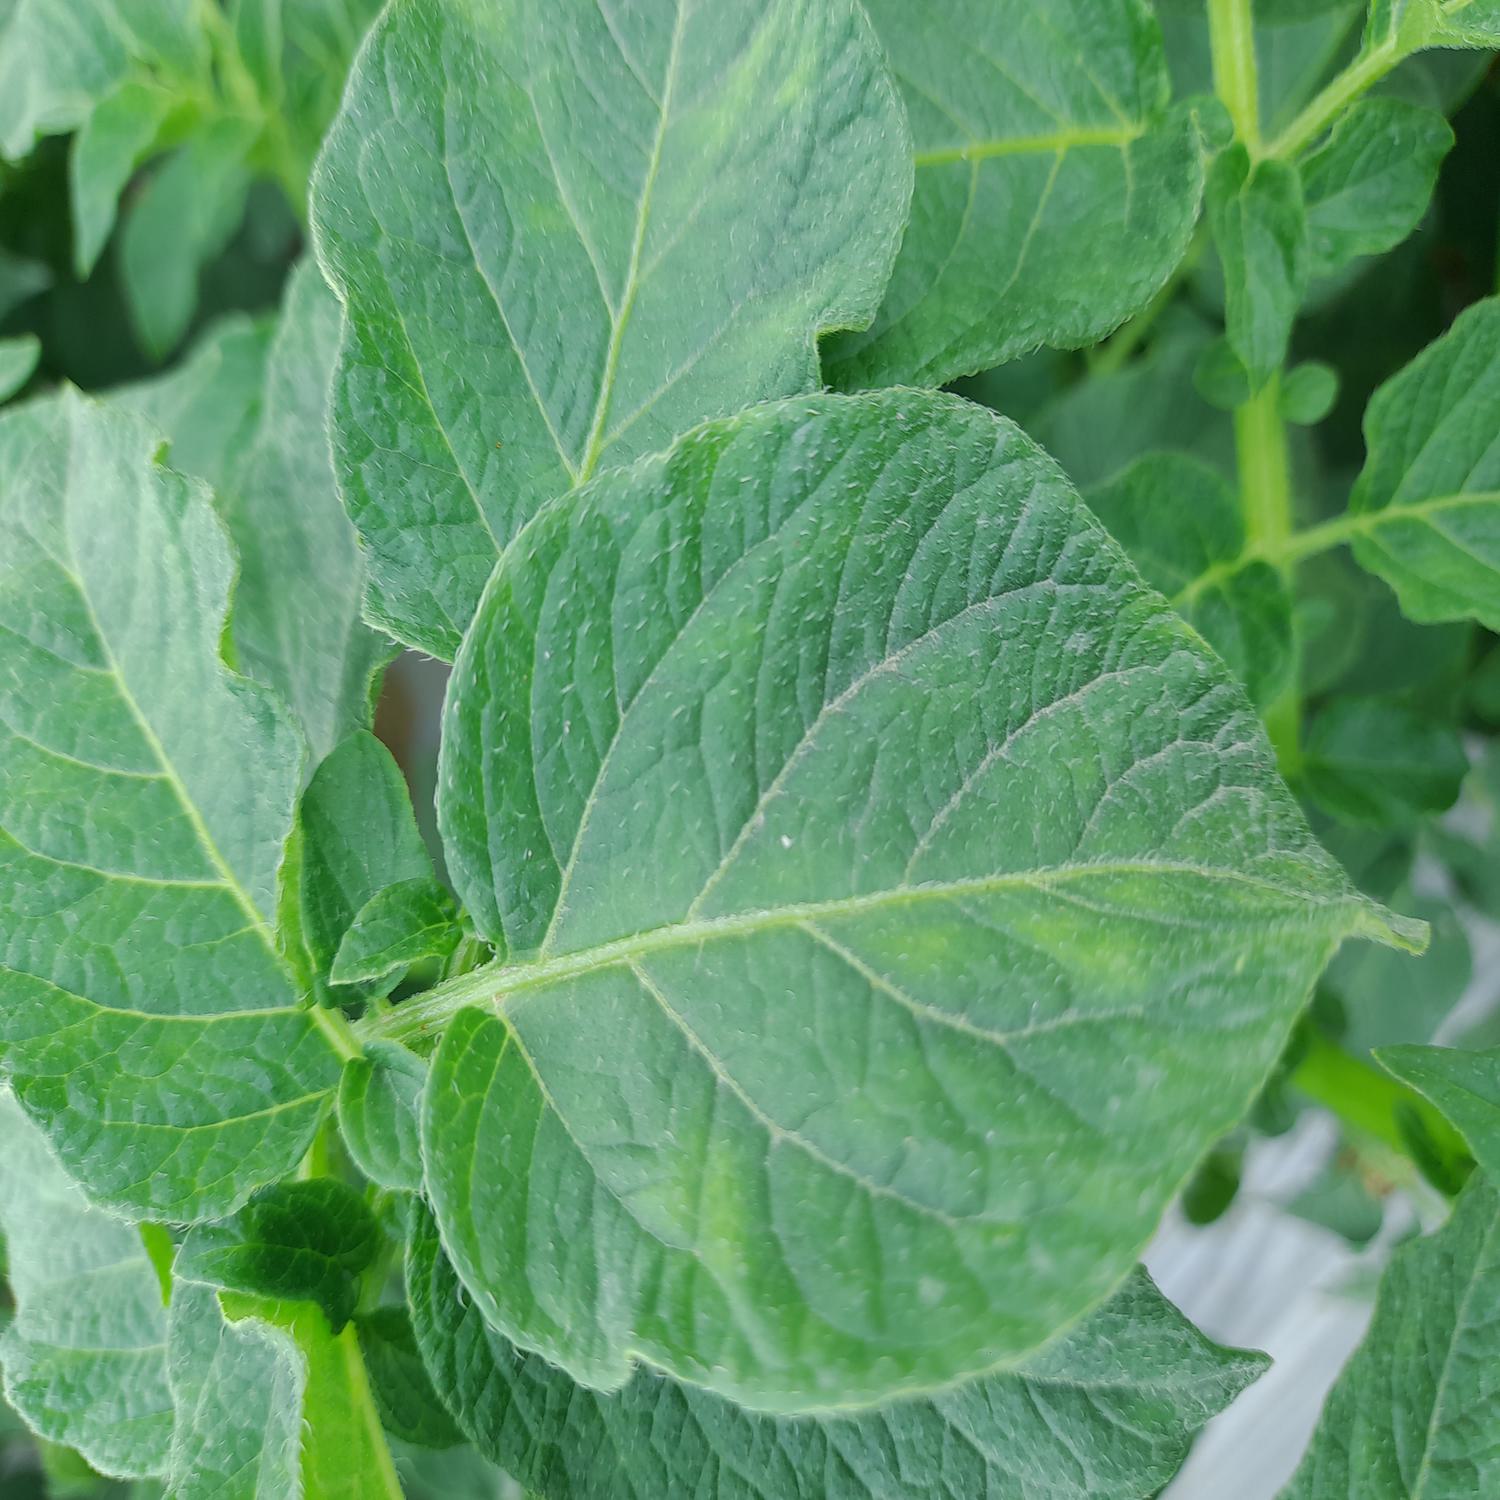
Etiqueta: Virus